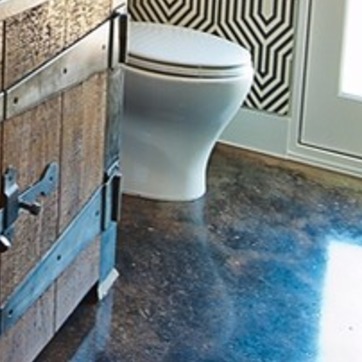
Material: ceramic